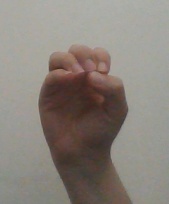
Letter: ha